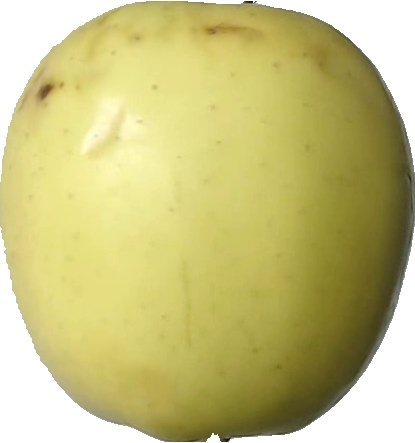
Label: apple_golden_2